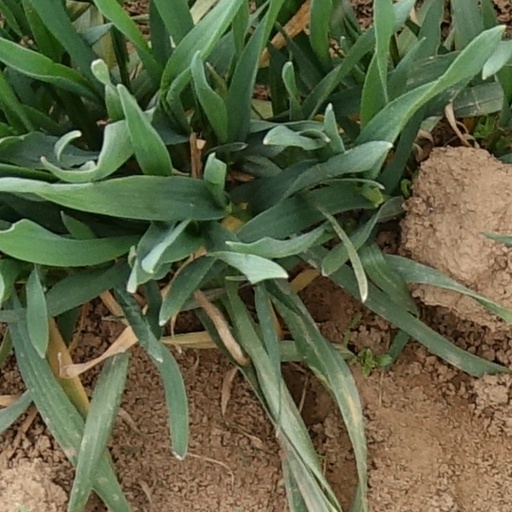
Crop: wheat